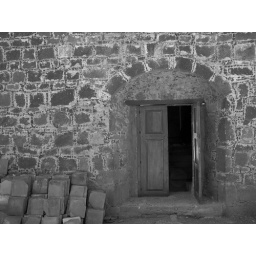
A door and wall in Tzintzuntzan near Patzcuaro.